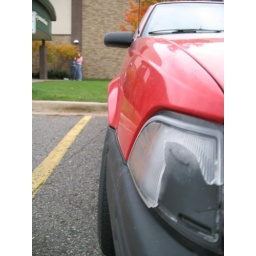
10/23/2007. A car in the parking lot. There was a book in there about dragons...